BiArtis

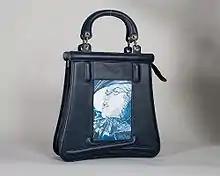
BiArtis handbag model Dalga.

The bags are handmade in Croatia. First blueprint is made, then an artist paints a painting and a scarf. Next thing is choosing the model and color of bag. Painting then is taken to a factory to be combined with the handmade bag. All is done while wearing gloves, because painting is applied in bag, not on it. Then, completed bag is taken to photographer to take photo after which certificate of uniqueness is made.